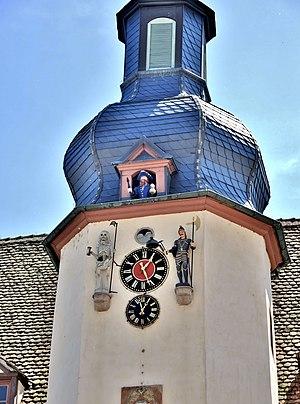
Jacquemart de la mairie de Benfeld. Bas-Rhin
Benfeld est une commune française située dans le département du Bas-Rhin, en région Grand Est. Cette commune se trouve dans la région historique et culturelle d'Alsace. Lieu de naissance du chef pâtissier renommé Christophe Felder.